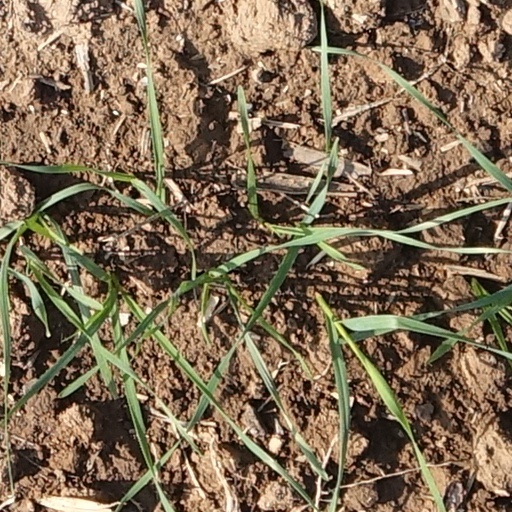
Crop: wheat